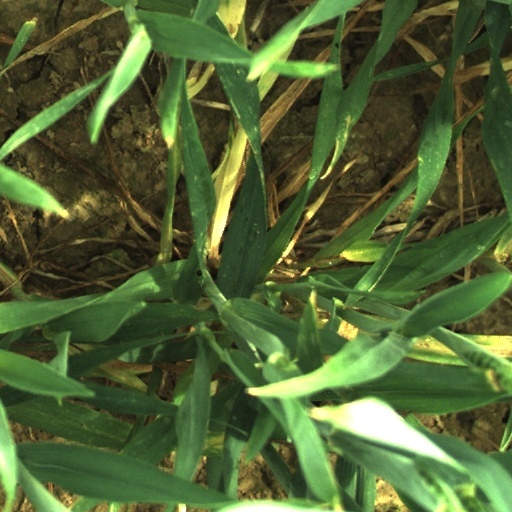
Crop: wheat